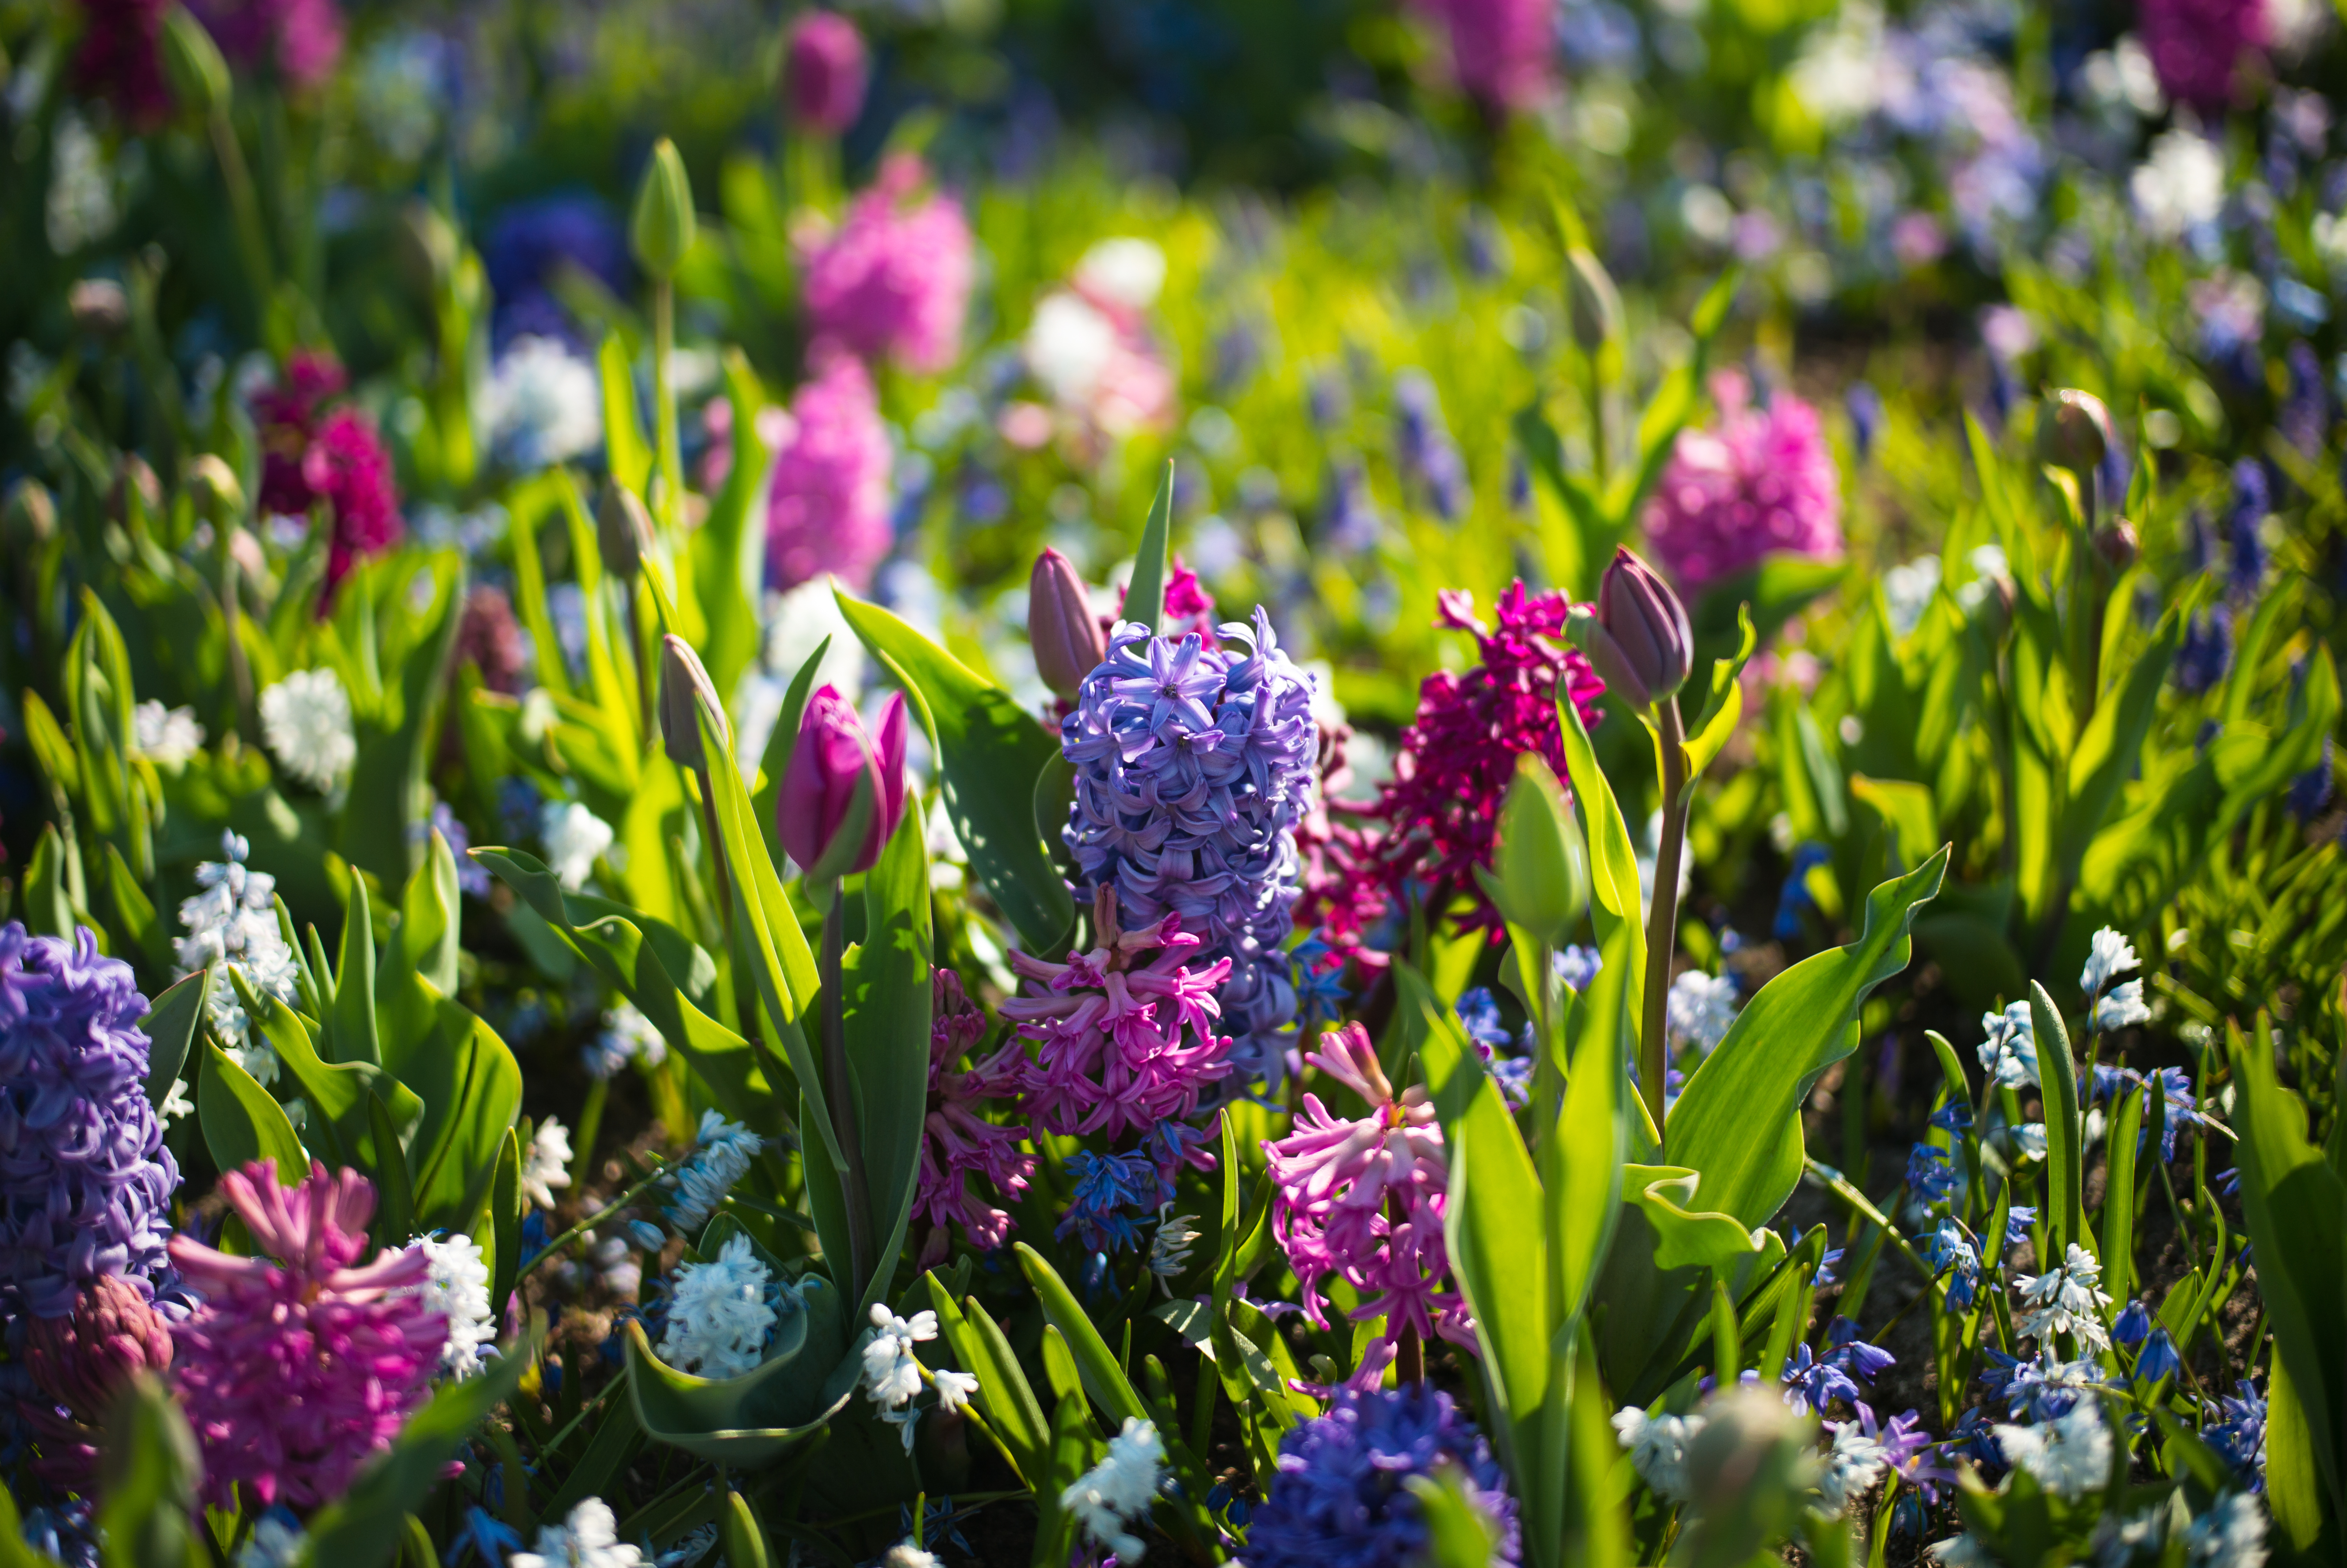
nature, grass, blossom, bokeh, plant, meadow, flower, tulip, spring, green, botany, garden, flora, wildflower, flowers, sunny, holland, netherlands, m, dutch, 50, flowersadminfave, leica, 240, summilux, holandsko, hyacinth, kvetiny, keukenhof, lisse, lupin, flowering plant, land plant